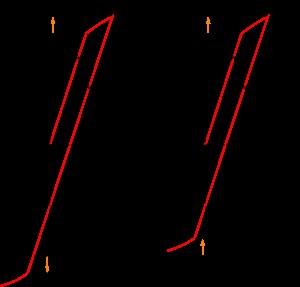
L'écrouissage d'un métal est le durcissement d'un métal sous l'effet de sa déformation plastique. Ce mécanisme de durcissement explique en grande partie les différences entre les pièces métalliques obtenues par corroyage et les pièces de fonderie.